Quick bread

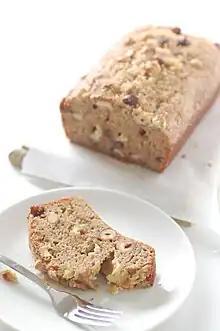
Banana bread is a type of quick bread

Quick bread is any bread leavened with a chemical leavening agent rather than a biological one like yeast or sourdough starter. An advantage of quick breads is their ability to be prepared quickly and reliably, without requiring the time-consuming skilled labor and the climate control needed for traditional yeast breads.